Northrop XP-56 Black Bullet

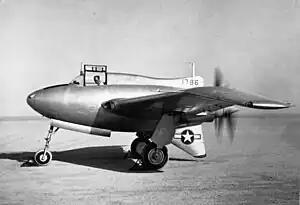
Northrop XP-56 Black Bullet aircraft

The Northrop XP-56 Black Bullet is a unique prototype fighter interceptor built by the Northrop Corporation. It was one of the most radical of the experimental aircraft built during World War II. Ultimately, it was unsuccessful and did not enter production.